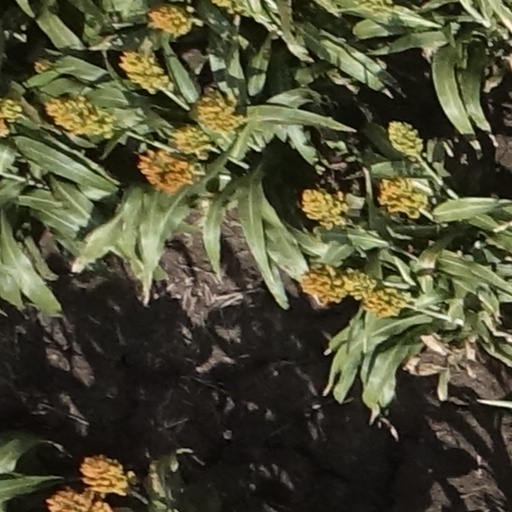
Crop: sorghum